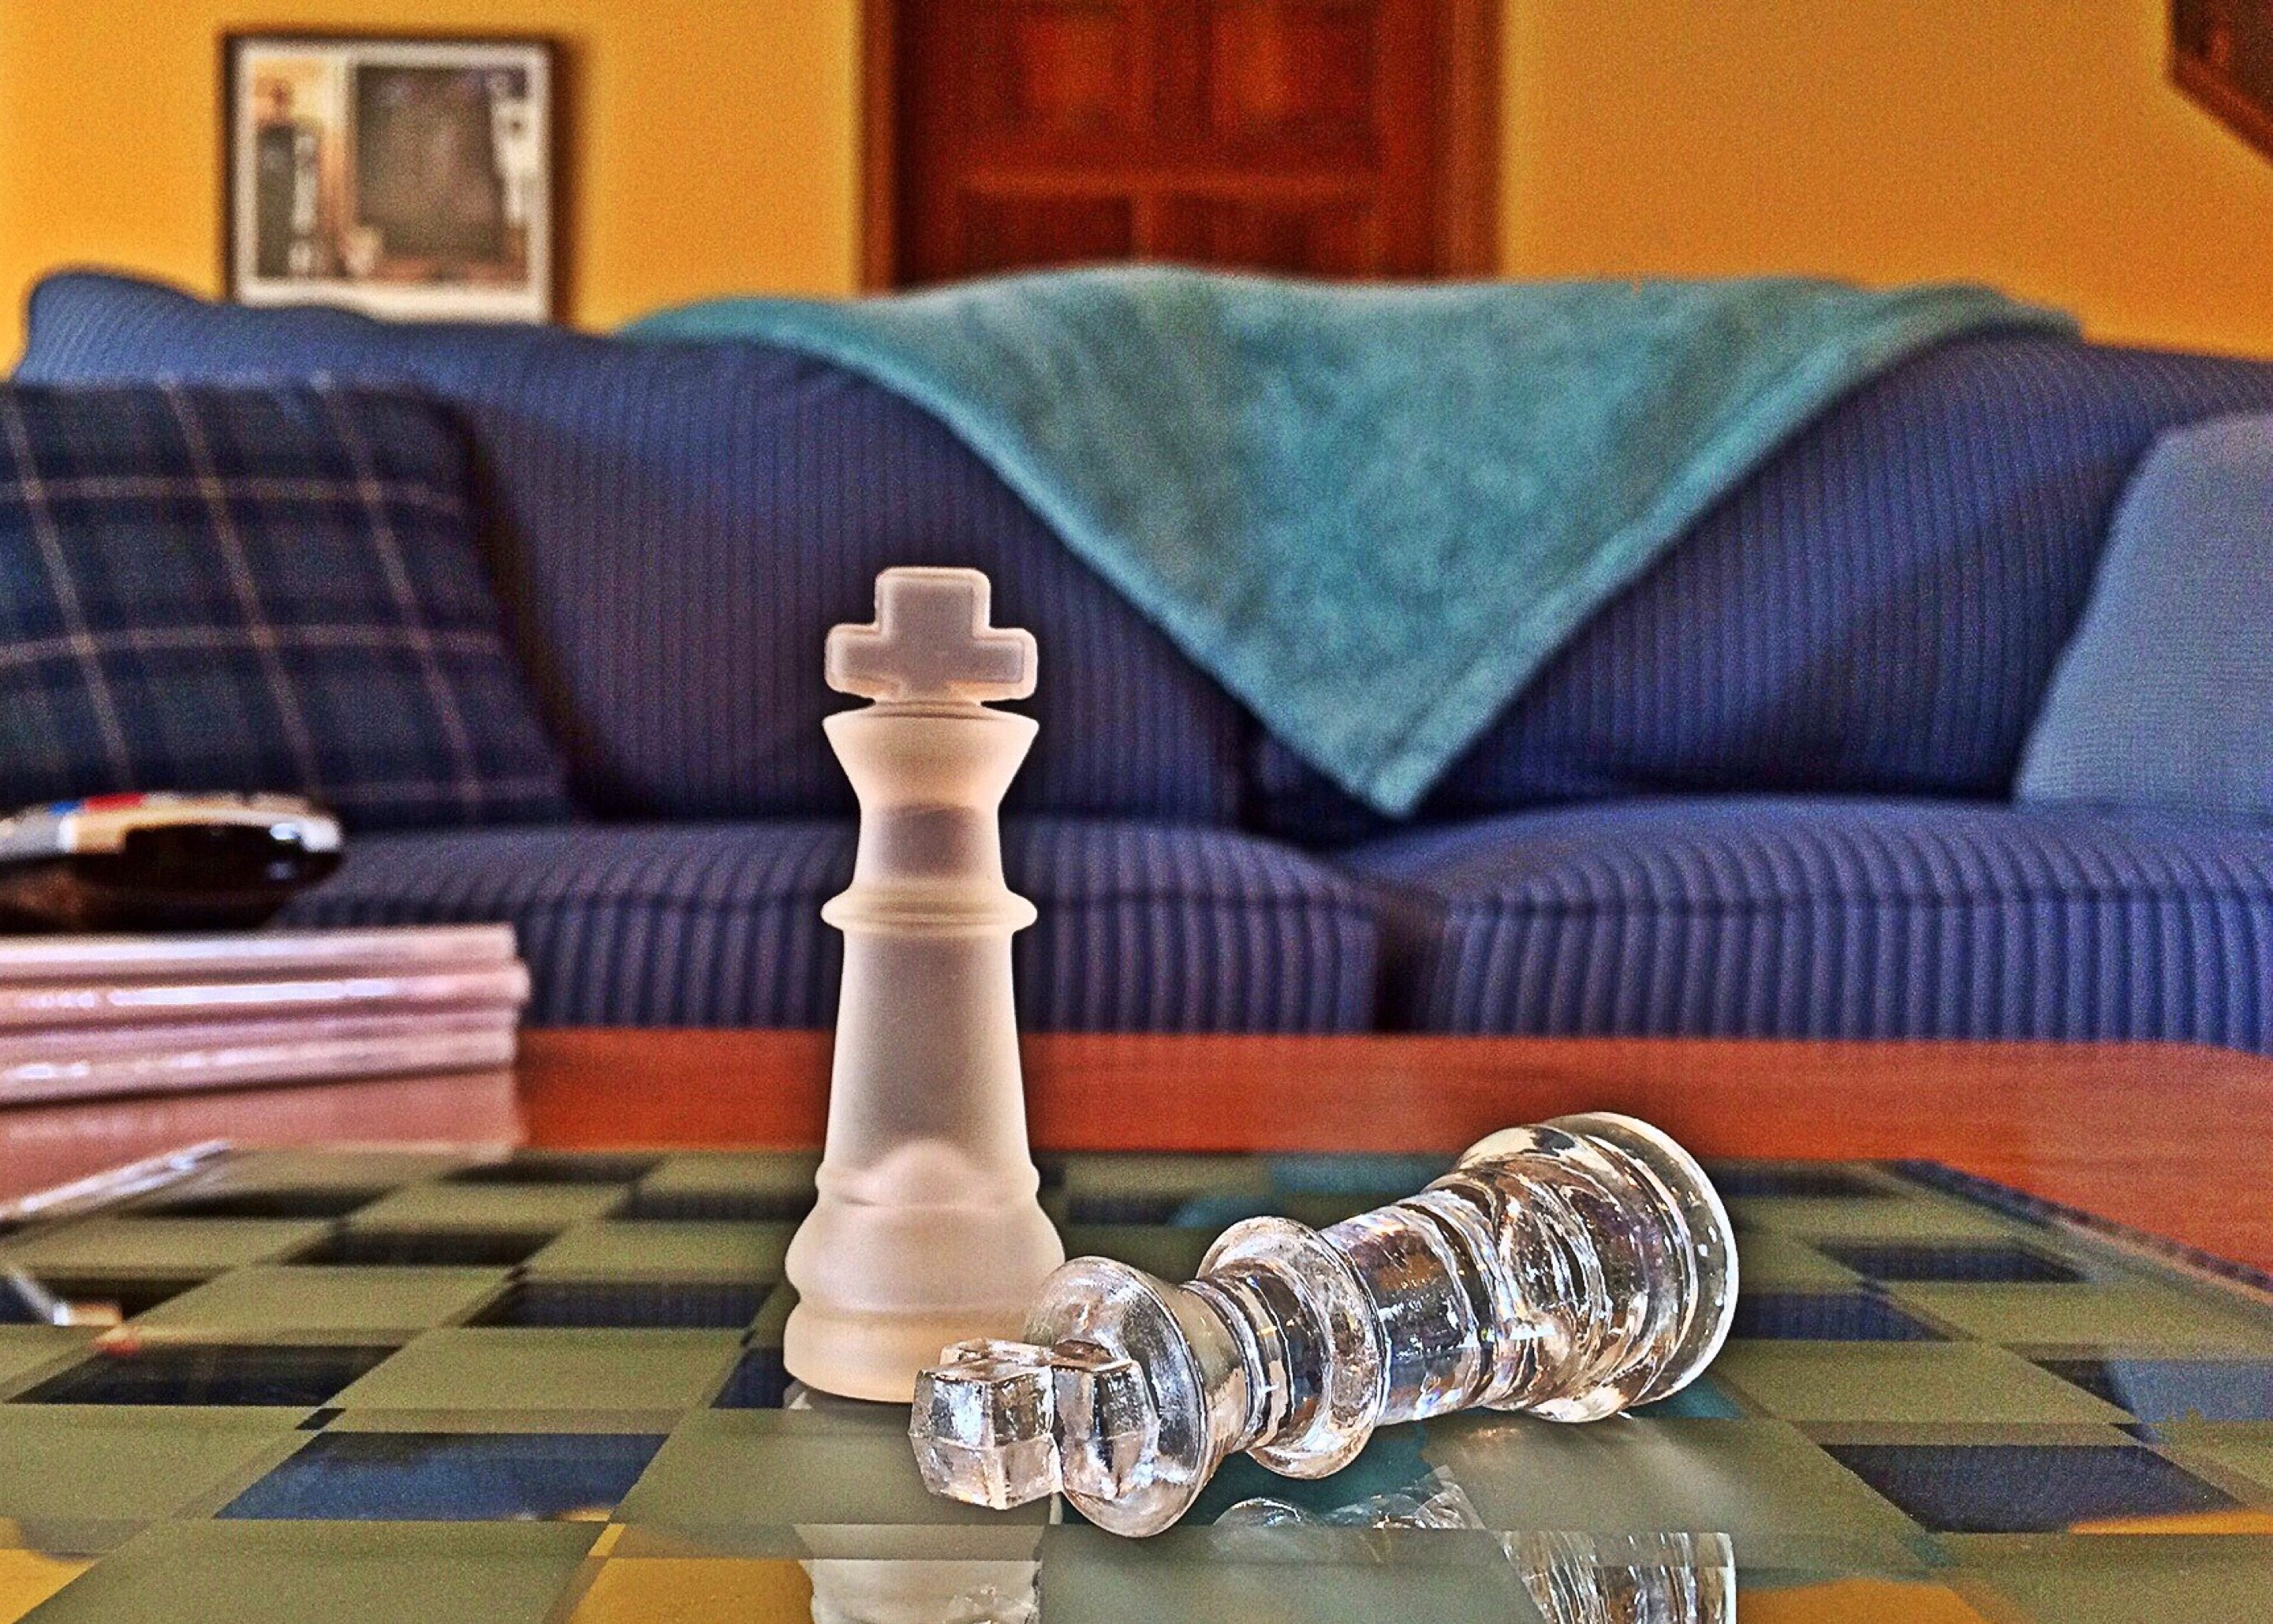
table, game, play, recreation, furniture, board game, sports, chess, strategy, chessboard, games, indoor games and sports, tabletop game